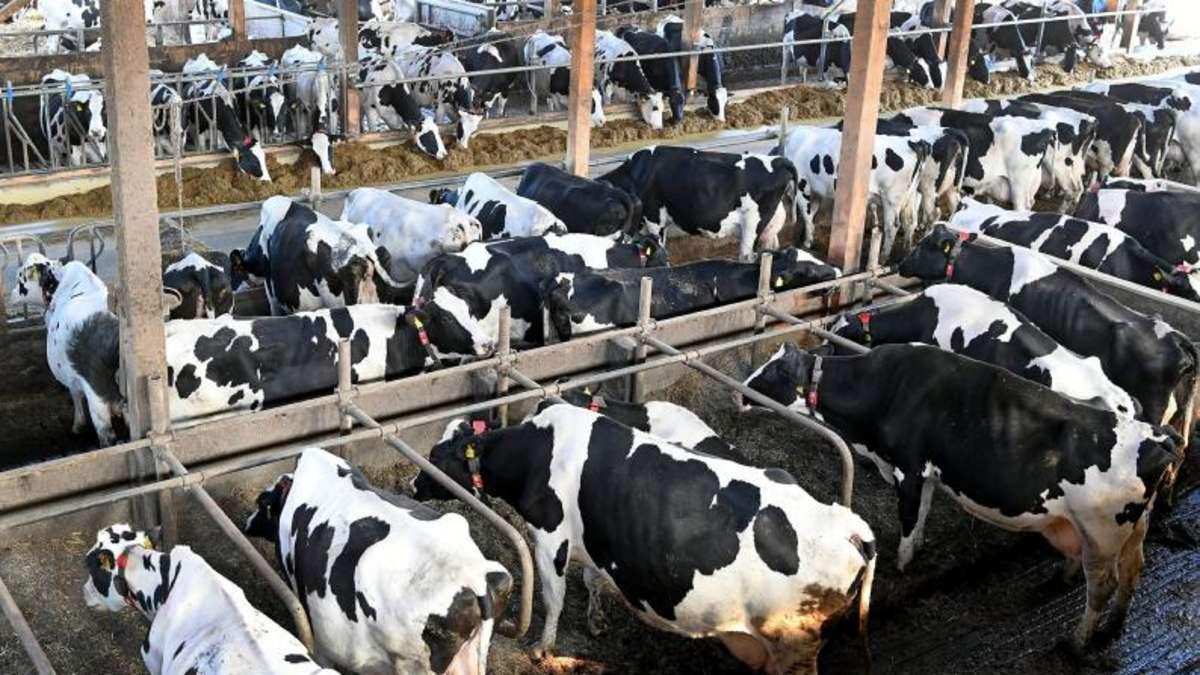
Ufugaji wa kisasa wa ng'ombe kwa njia ya viwandani. Ni mfumo wa kufuga ng'ombe kwa wingi katika mazingira yaliyodhibitiwa ili kuongeza uzalishi wa maziwa au nyama.